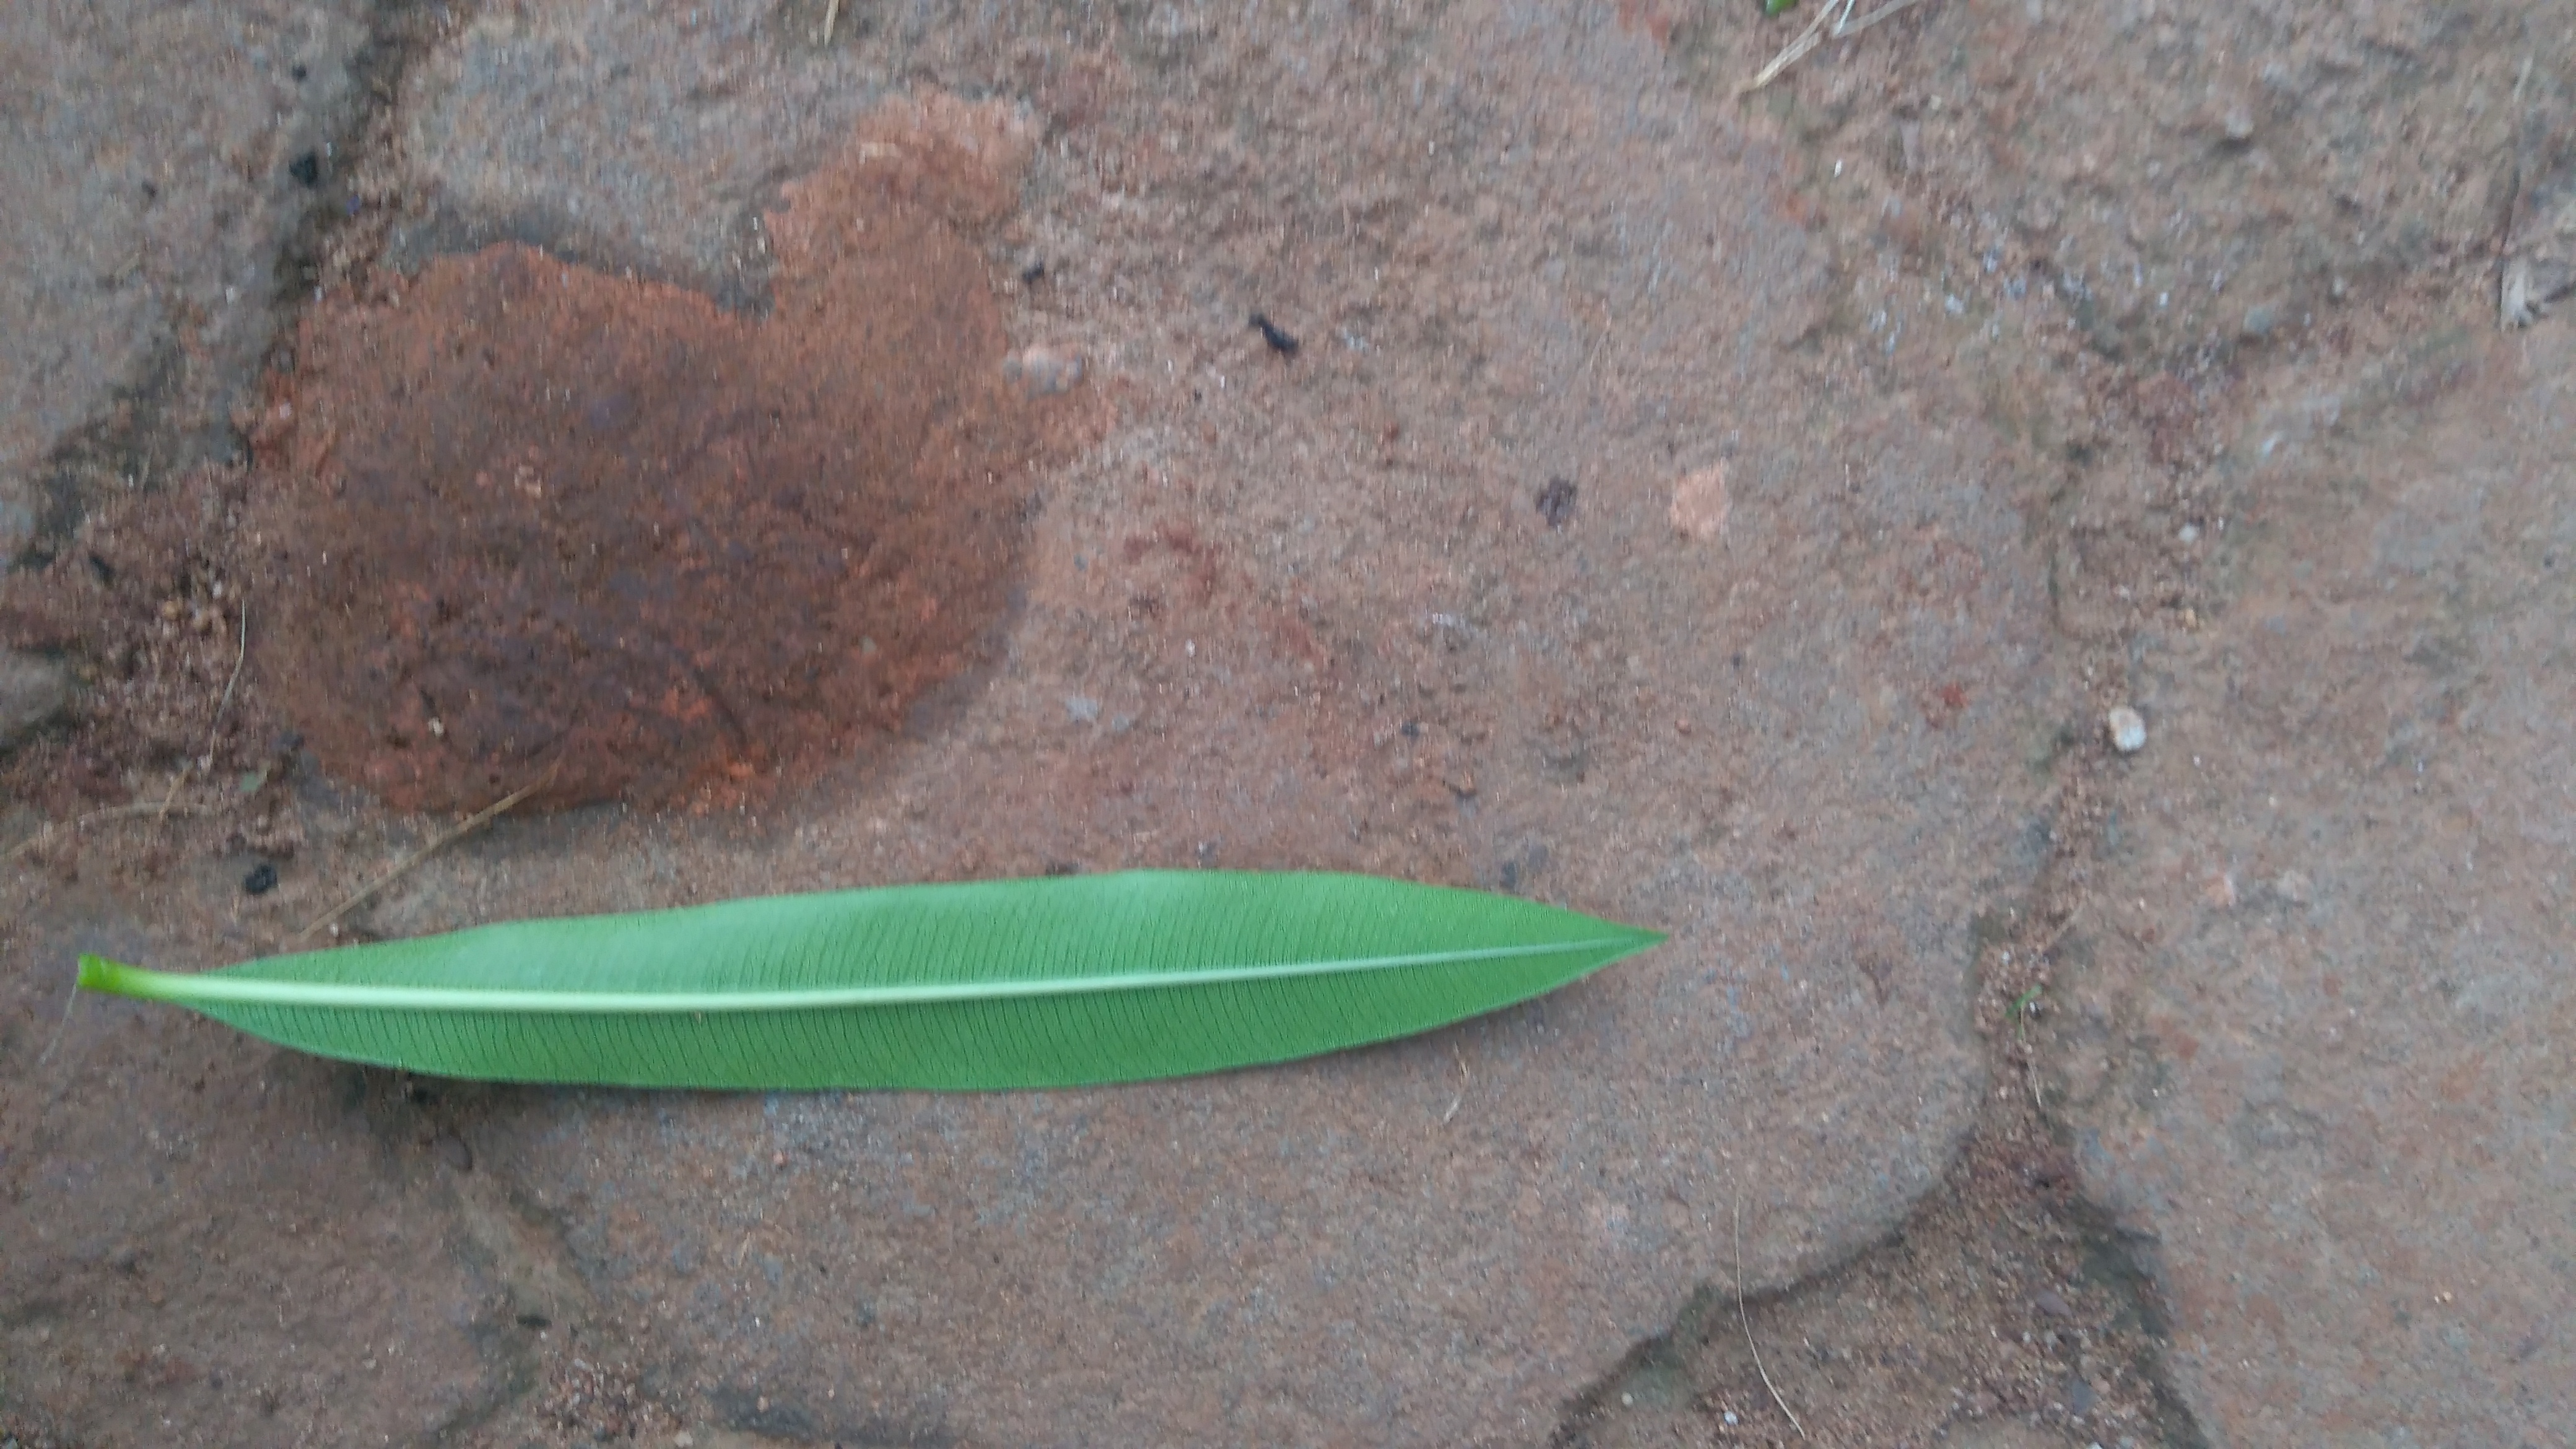
Plant: Ganigale